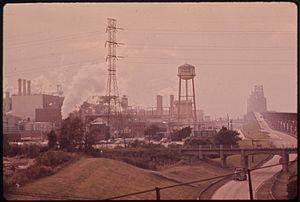
Kaiser Aluminum est un producteur américain d'aluminium, qui tire son nom de Henry J. Kaiser, dont la société, initialement active dans l'aluminium et les produits chimiques, s'est recentrée sur l'aluminium puis a réalisé en 1946 l'achat des installations appartenant au gouvernement américain. Kaiser possédait en 2005 12 usines de fabrication d'aluminium et une participation de 49% dans une usine d'aluminium au Pays de Galles.